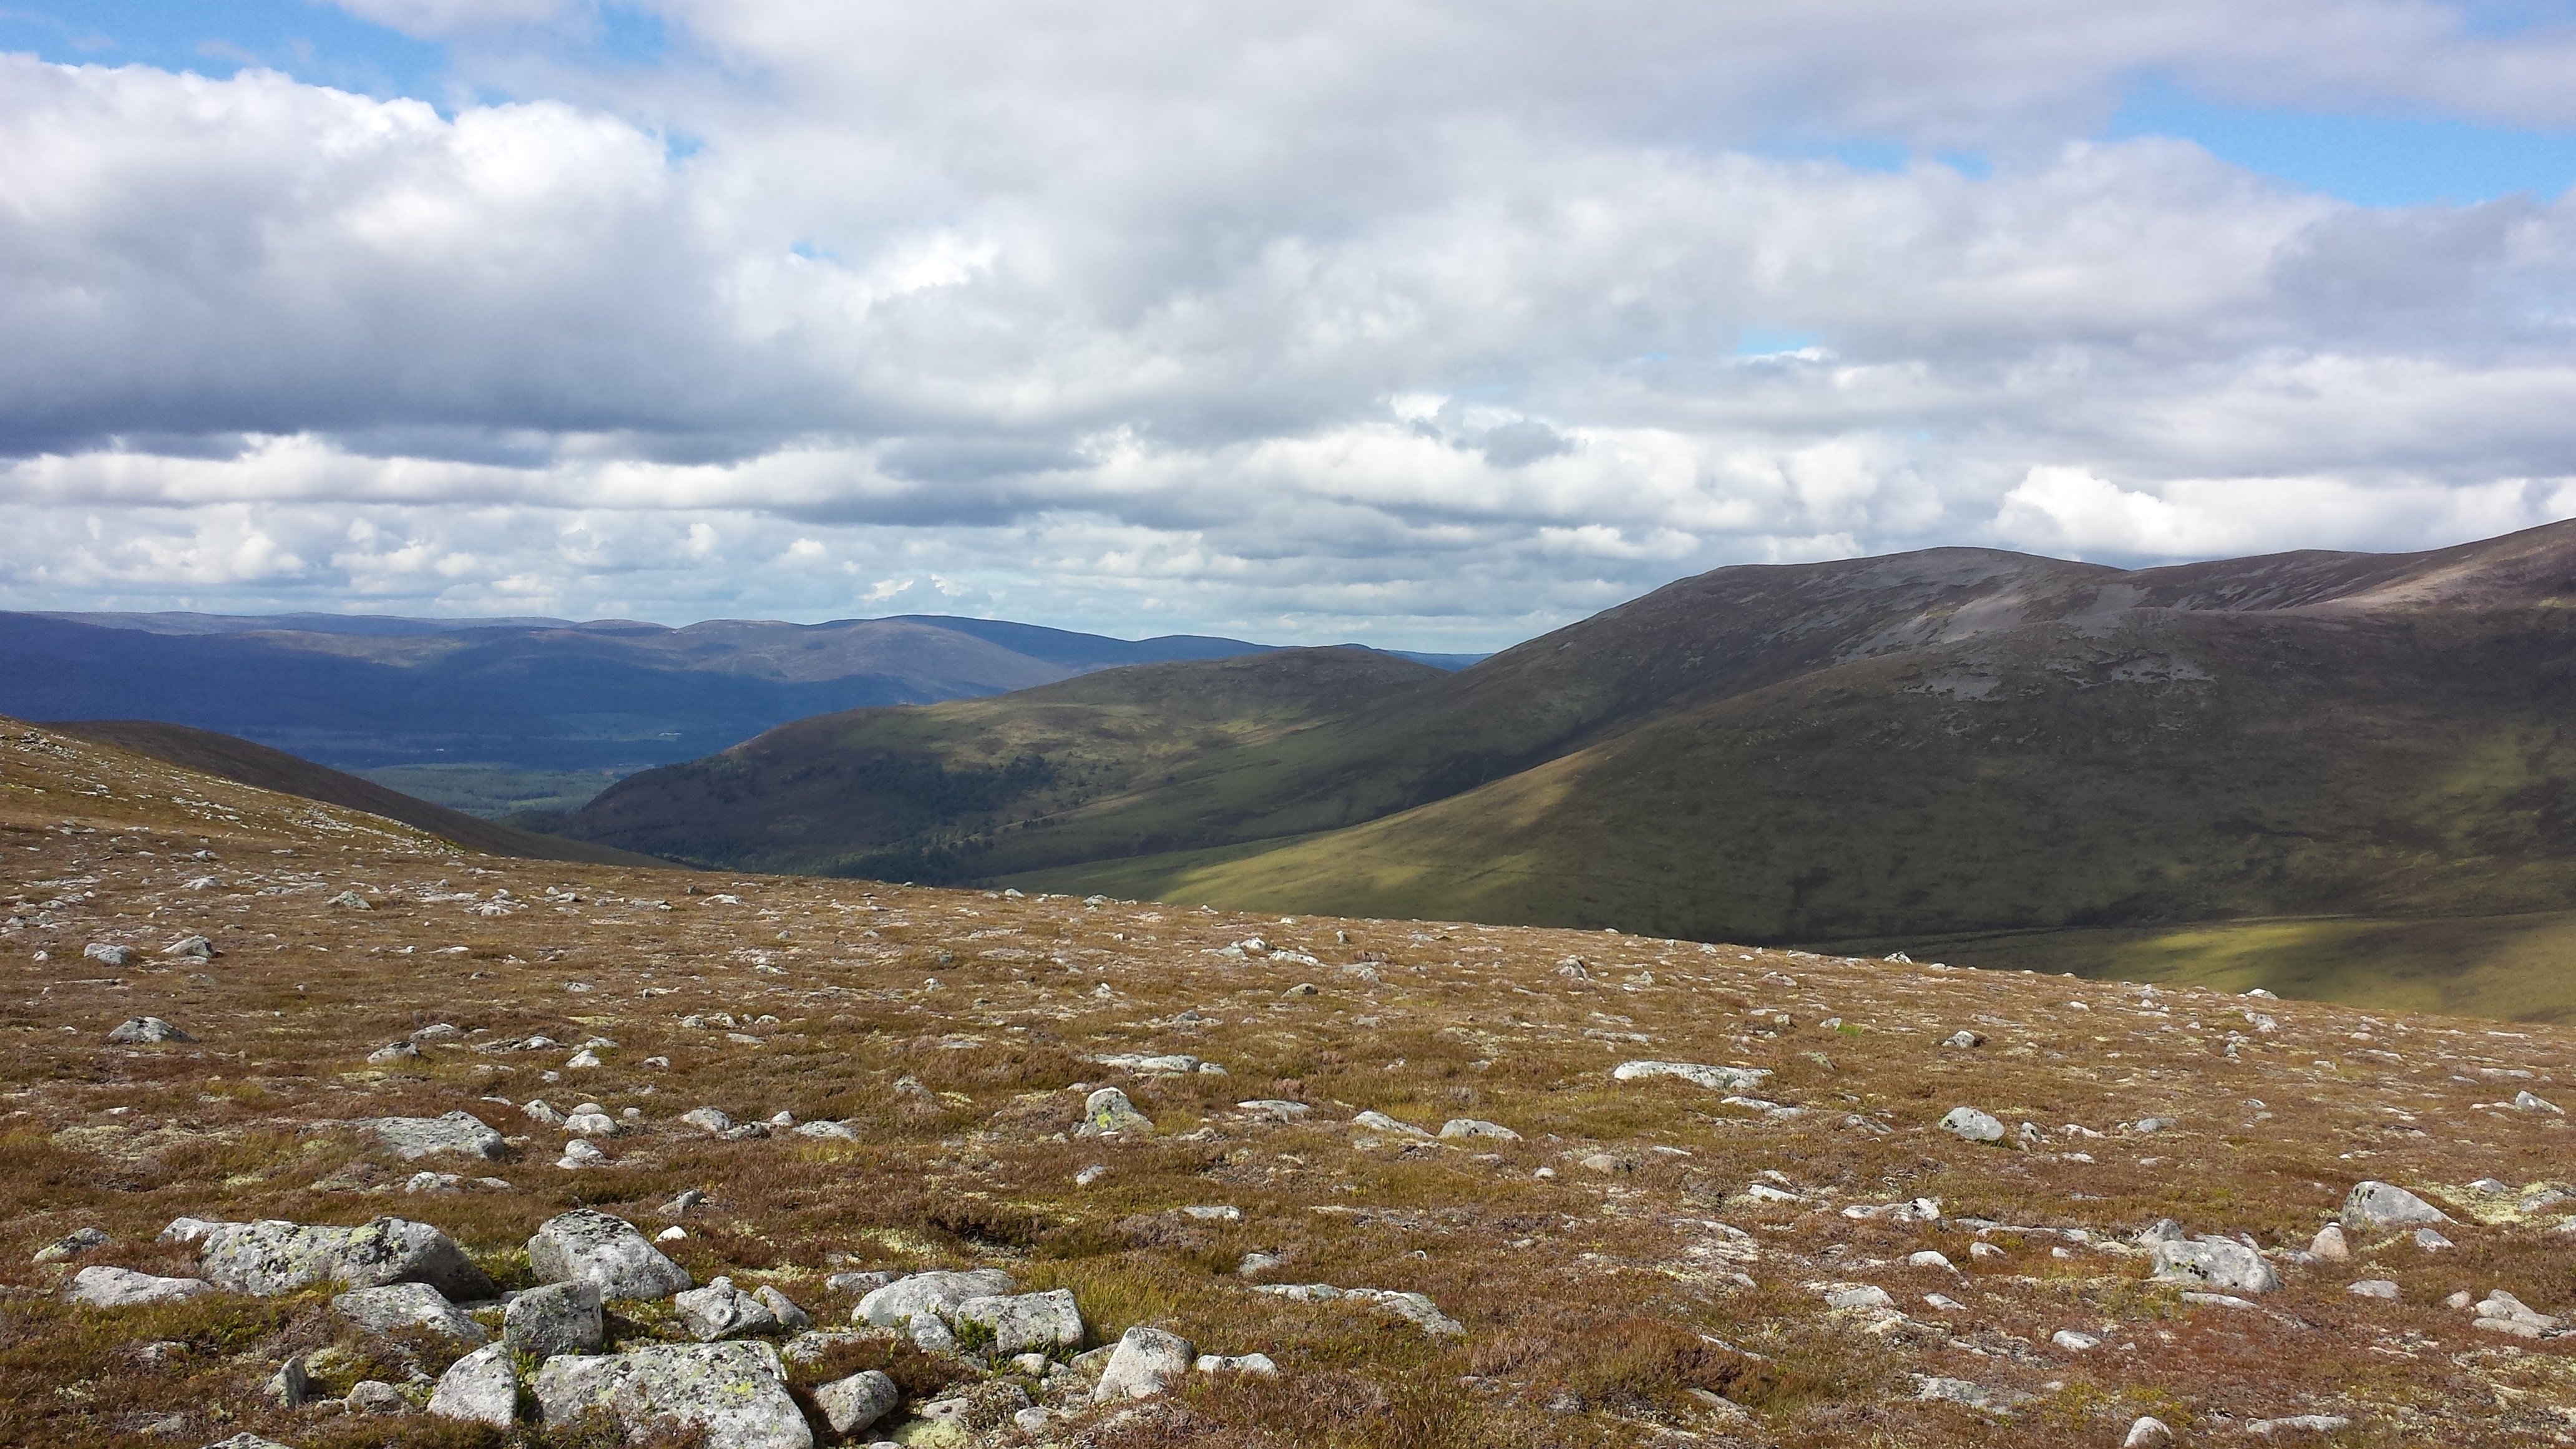
landscape, nature, wilderness, walking, mountain, cloud, hill, lake, adventure, valley, land, mountain range, show, highland, ridge, summit, fields, mountains, plateau, wide, scotland, fell, loch, ecosystem, tundra, landform, mountain pass, highlands and islands, geographical feature, mountainous landforms